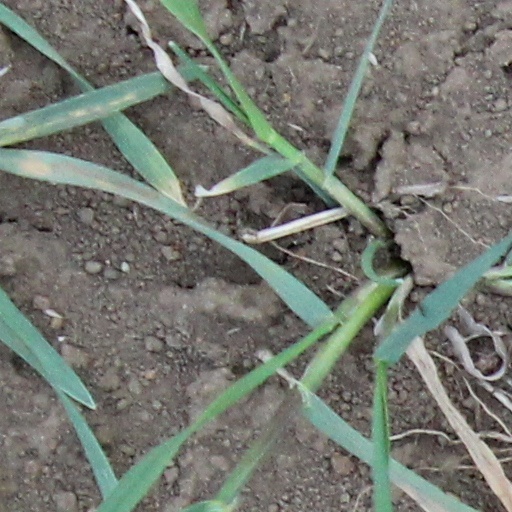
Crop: wheat